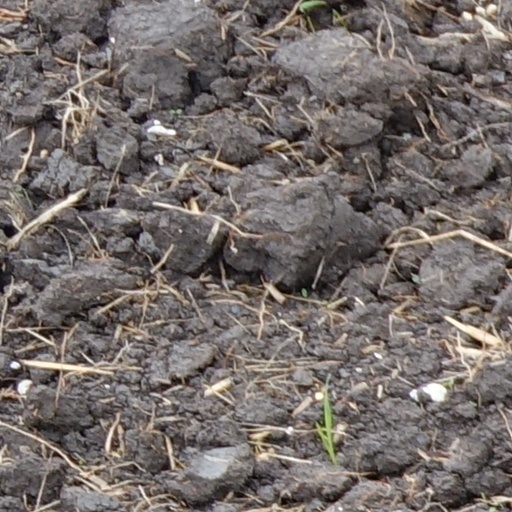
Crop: wheat